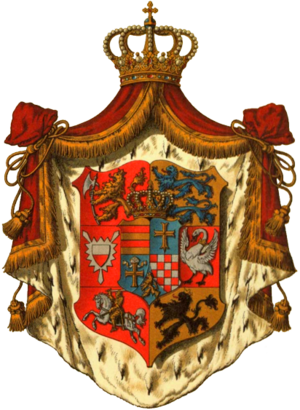
Antoine-Gunther, duc d’Oldenbourg, né le 16 janvier 1923 à Lensahn, en Allemagne et mort le 20 septembre 2014 à Harmsdorf, est, de 1970 à 2014, le chef de la maison grand-ducale d’Oldenbourg, la maison de Holstein-Gottorp-Oldenbourg.
Nicolas, grand-duc héréditaire d’Oldenbourg, né le 10 août 1897 à Oldenbourg, dans le grand-duché d'Oldenbourg en tant que duc Nicolas d’Oldenbourg et décédé le 3 avril 1970 à Rastede, en Allemagne de l’Ouest, est un prince allemand de la maison de Holstein-Gottorp.